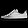
Label: Sneaker